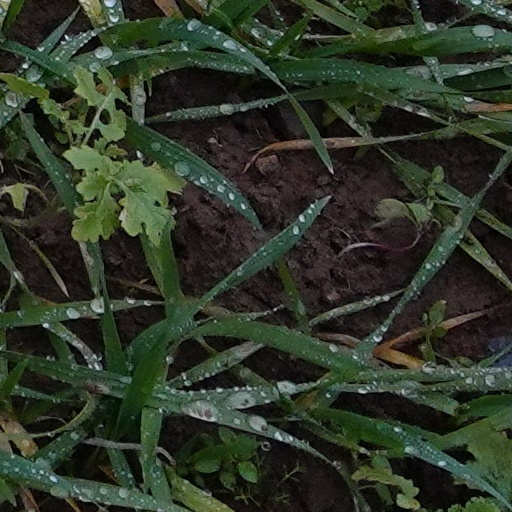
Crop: wheat